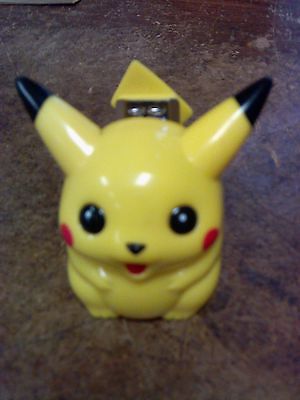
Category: stapler